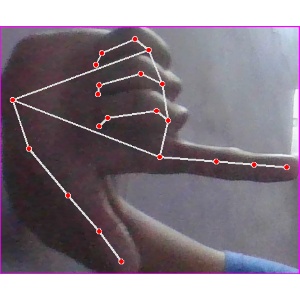
अक्षर: ख